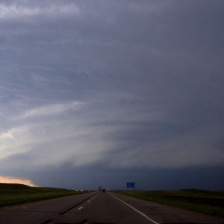
Cloud type: Cumulonimbus